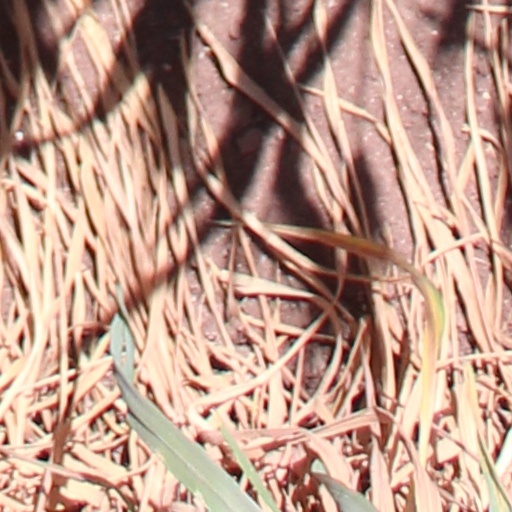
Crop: wheat